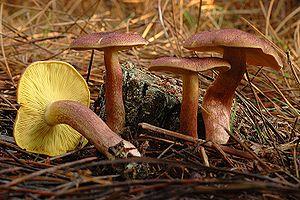
Aucune garantie d'exactitude ne peut être offerte par la liste contenue dans cet article.
Tricholomopsis rutilans, le Tricholome rutilant, est une espèce de champignons basidiomycètes de la famille des Tricholomataceae.